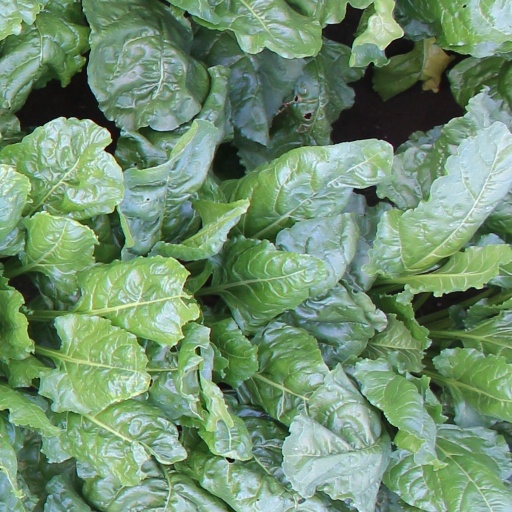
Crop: sugar beet